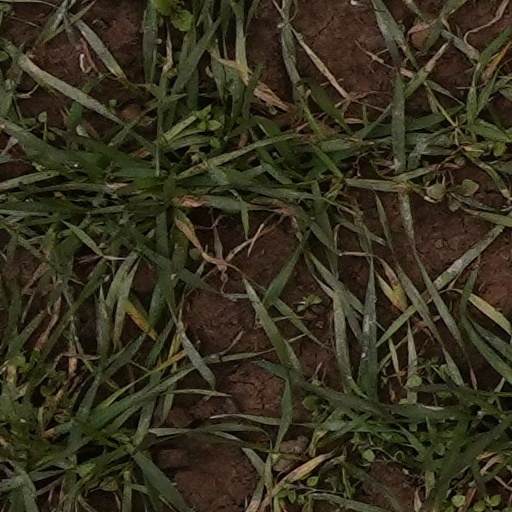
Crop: wheat